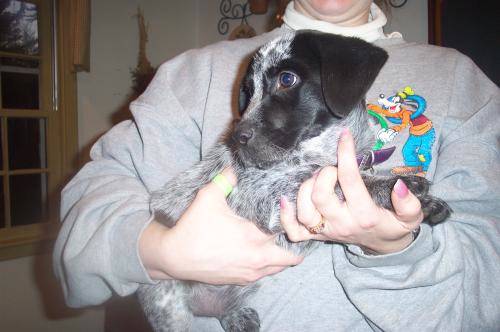
Label: dog